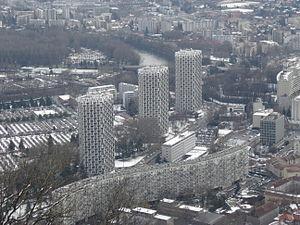
La liste des édifices labellisés « Patrimoine du xxᵉ siècle » de Grenoble recense les édifices ayant reçu le label « Patrimoine du xxᵉ siècle » dans la ville de Grenoble dans l'Isère en France. Plusieurs de ces édifices ont été réalisés par l'architecte Maurice Blanc. Au 27 mai 2013, ils sont au nombre de vingt.
L’Île-Verte est un quartier de Grenoble, situé dans un méandre de l'Isère.